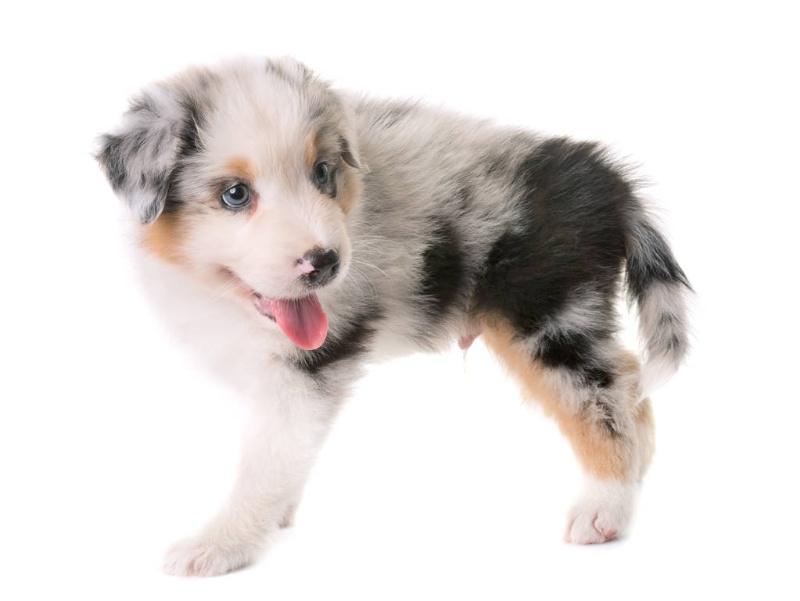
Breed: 245-n000098-Australian_Shepherd